The Hollywood Palace

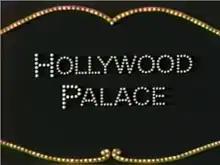
Opening logo from Don Rickles/Phyllis Diller episode

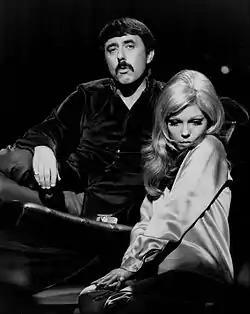
Lee Hazlewood and Nancy Sinatra, 1968

The Hollywood Palace was an hourlong American television variety show broadcast Saturday nights (except September 1967 to January 1968, when it aired on Tuesday nights) on ABC from January 4, 1964, to February 7, 1970. Titled "The Saturday Night Hollywood Palace" for its first few weeks, it began as a midseason replacement for "The Jerry Lewis Show", another variety show, which lasted only three months.